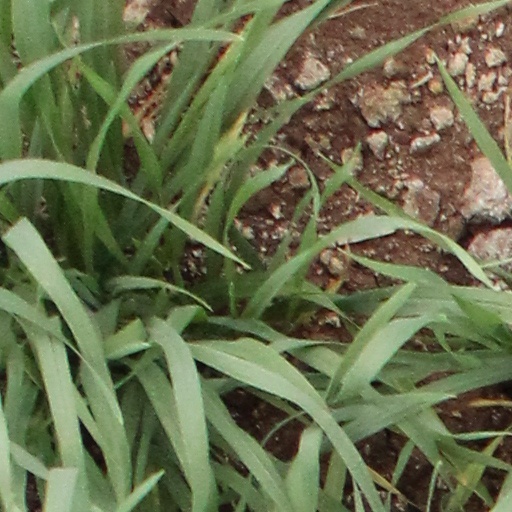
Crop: wheat